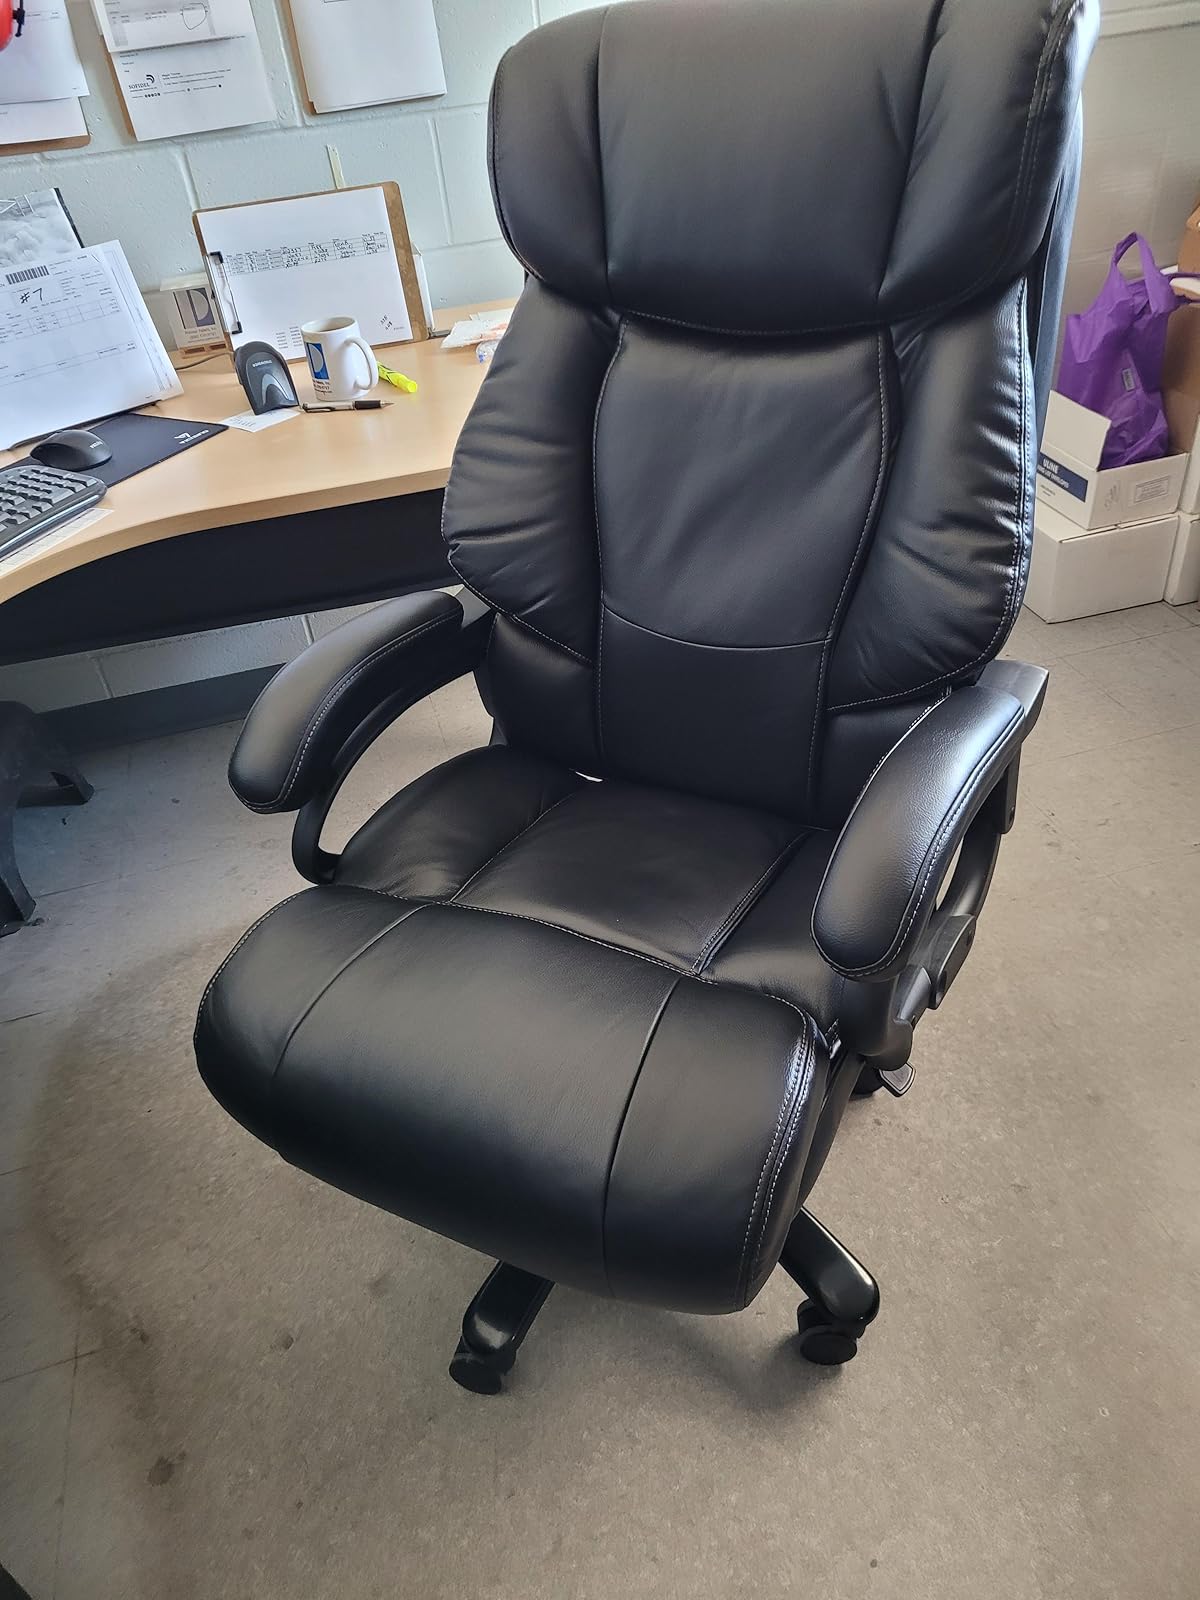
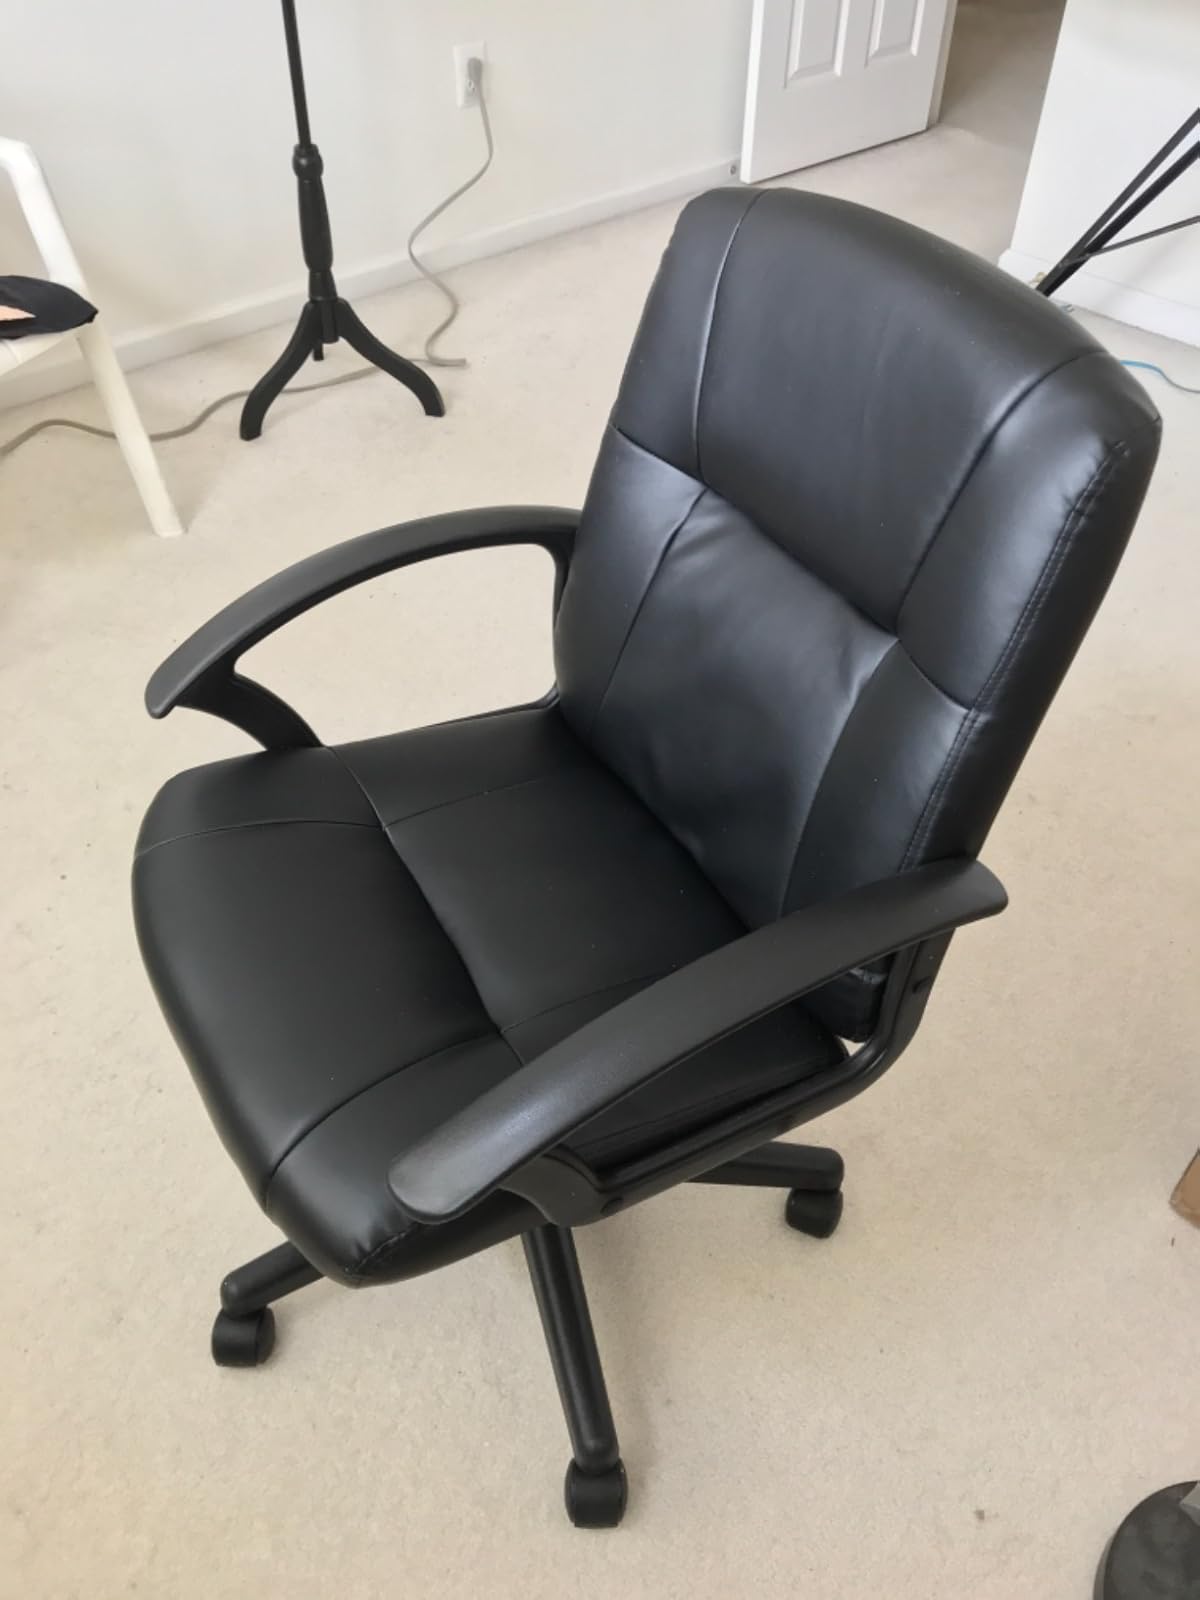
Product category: items_chair
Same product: no